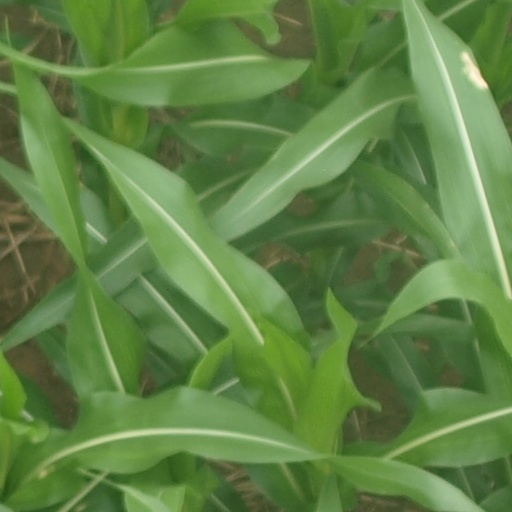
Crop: maize; corn